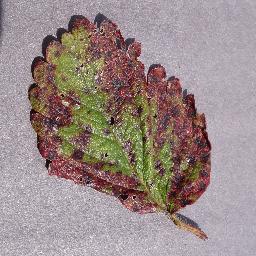
Label: Strawberry___Leaf_scorch